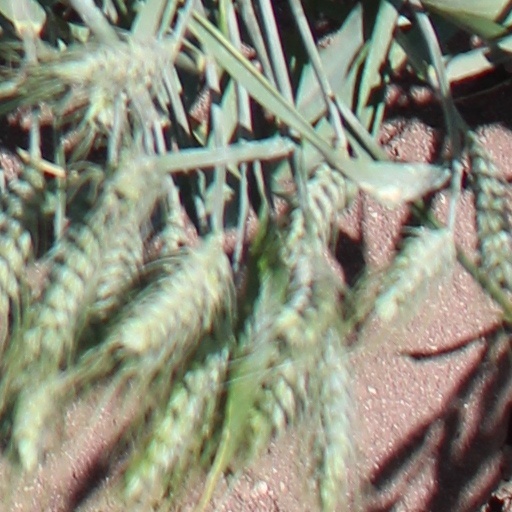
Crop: wheat